Family reunion

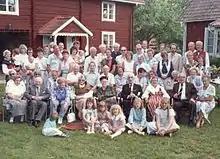
1988 Swedish-American family reunion in Borlänge of people descending from a common ancestor born in 1776

A family reunion is an occasion when many members of an extended family congregate. Sometimes reunions are held regularly, for example on the same date of every year.